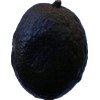
Label: black_avocado